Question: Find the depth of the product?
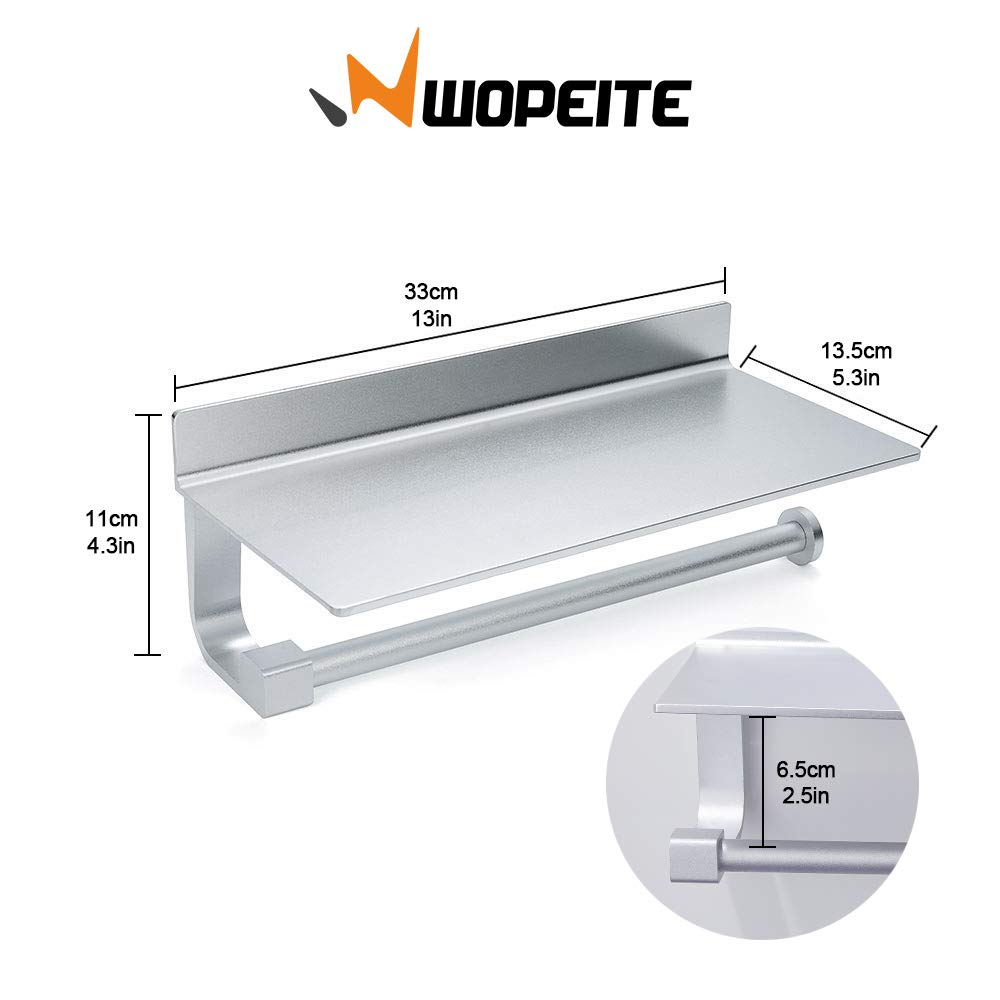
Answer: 33.0 centimetre